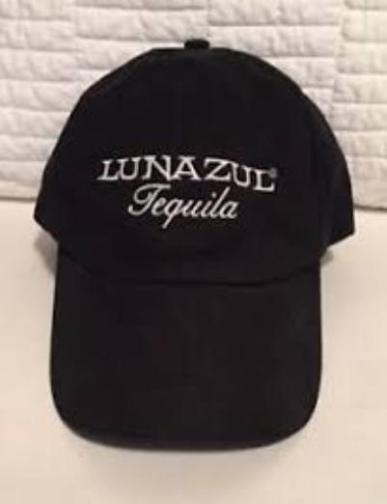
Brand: lunazul
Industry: Food